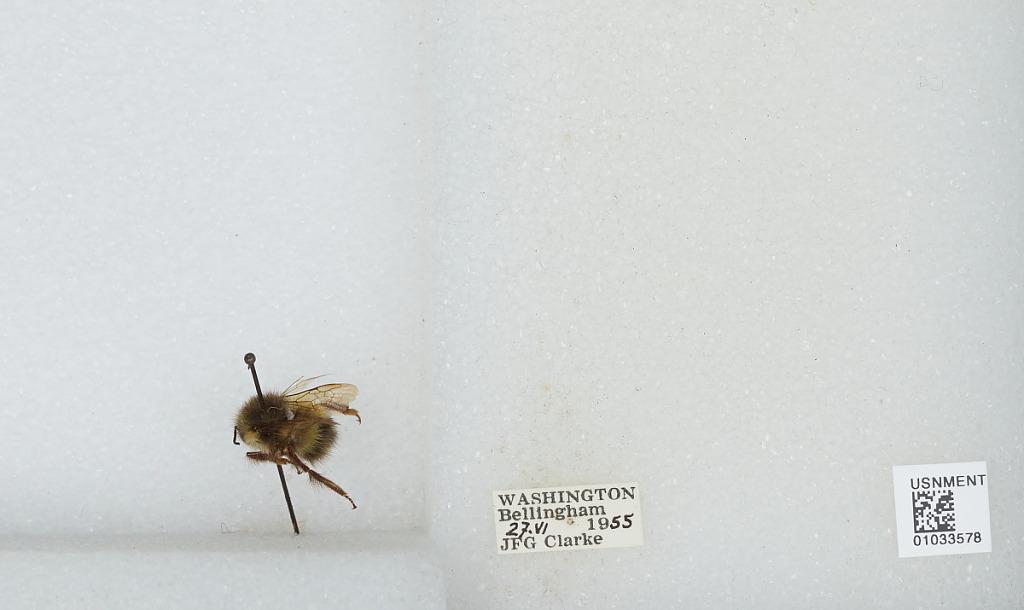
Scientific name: Bombus (Pyrobombus) sitkensis Nylander
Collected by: J. Clarke
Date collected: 1955-6-27
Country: United States
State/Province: Washington
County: Whatcom
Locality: Bellingham
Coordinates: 48.7503, -122.475